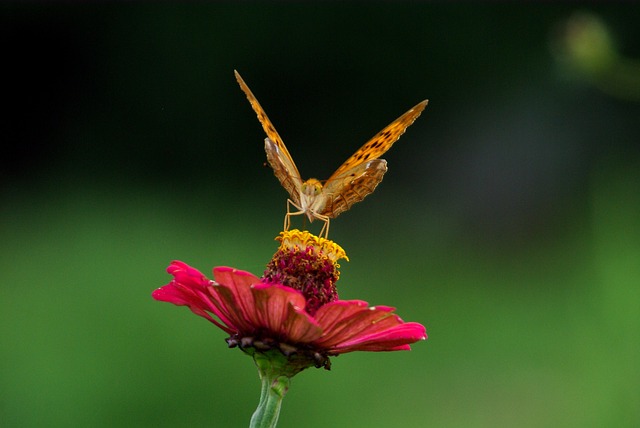
Label: butterfly